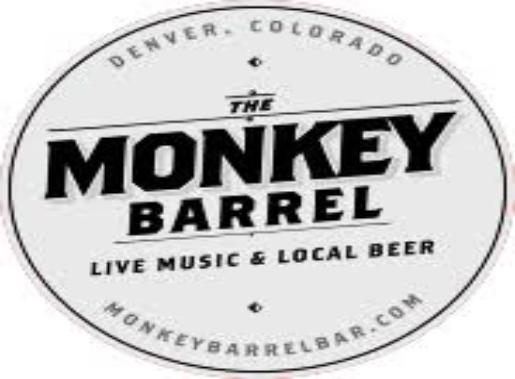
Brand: barrel o' monkeys
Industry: Leisure